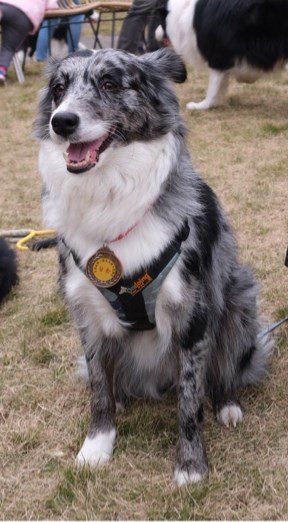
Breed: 2594-n000109-Border_collie